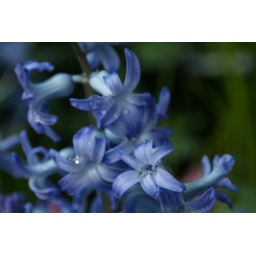
Web blue flowers at the Conservatory in Assiniboine park